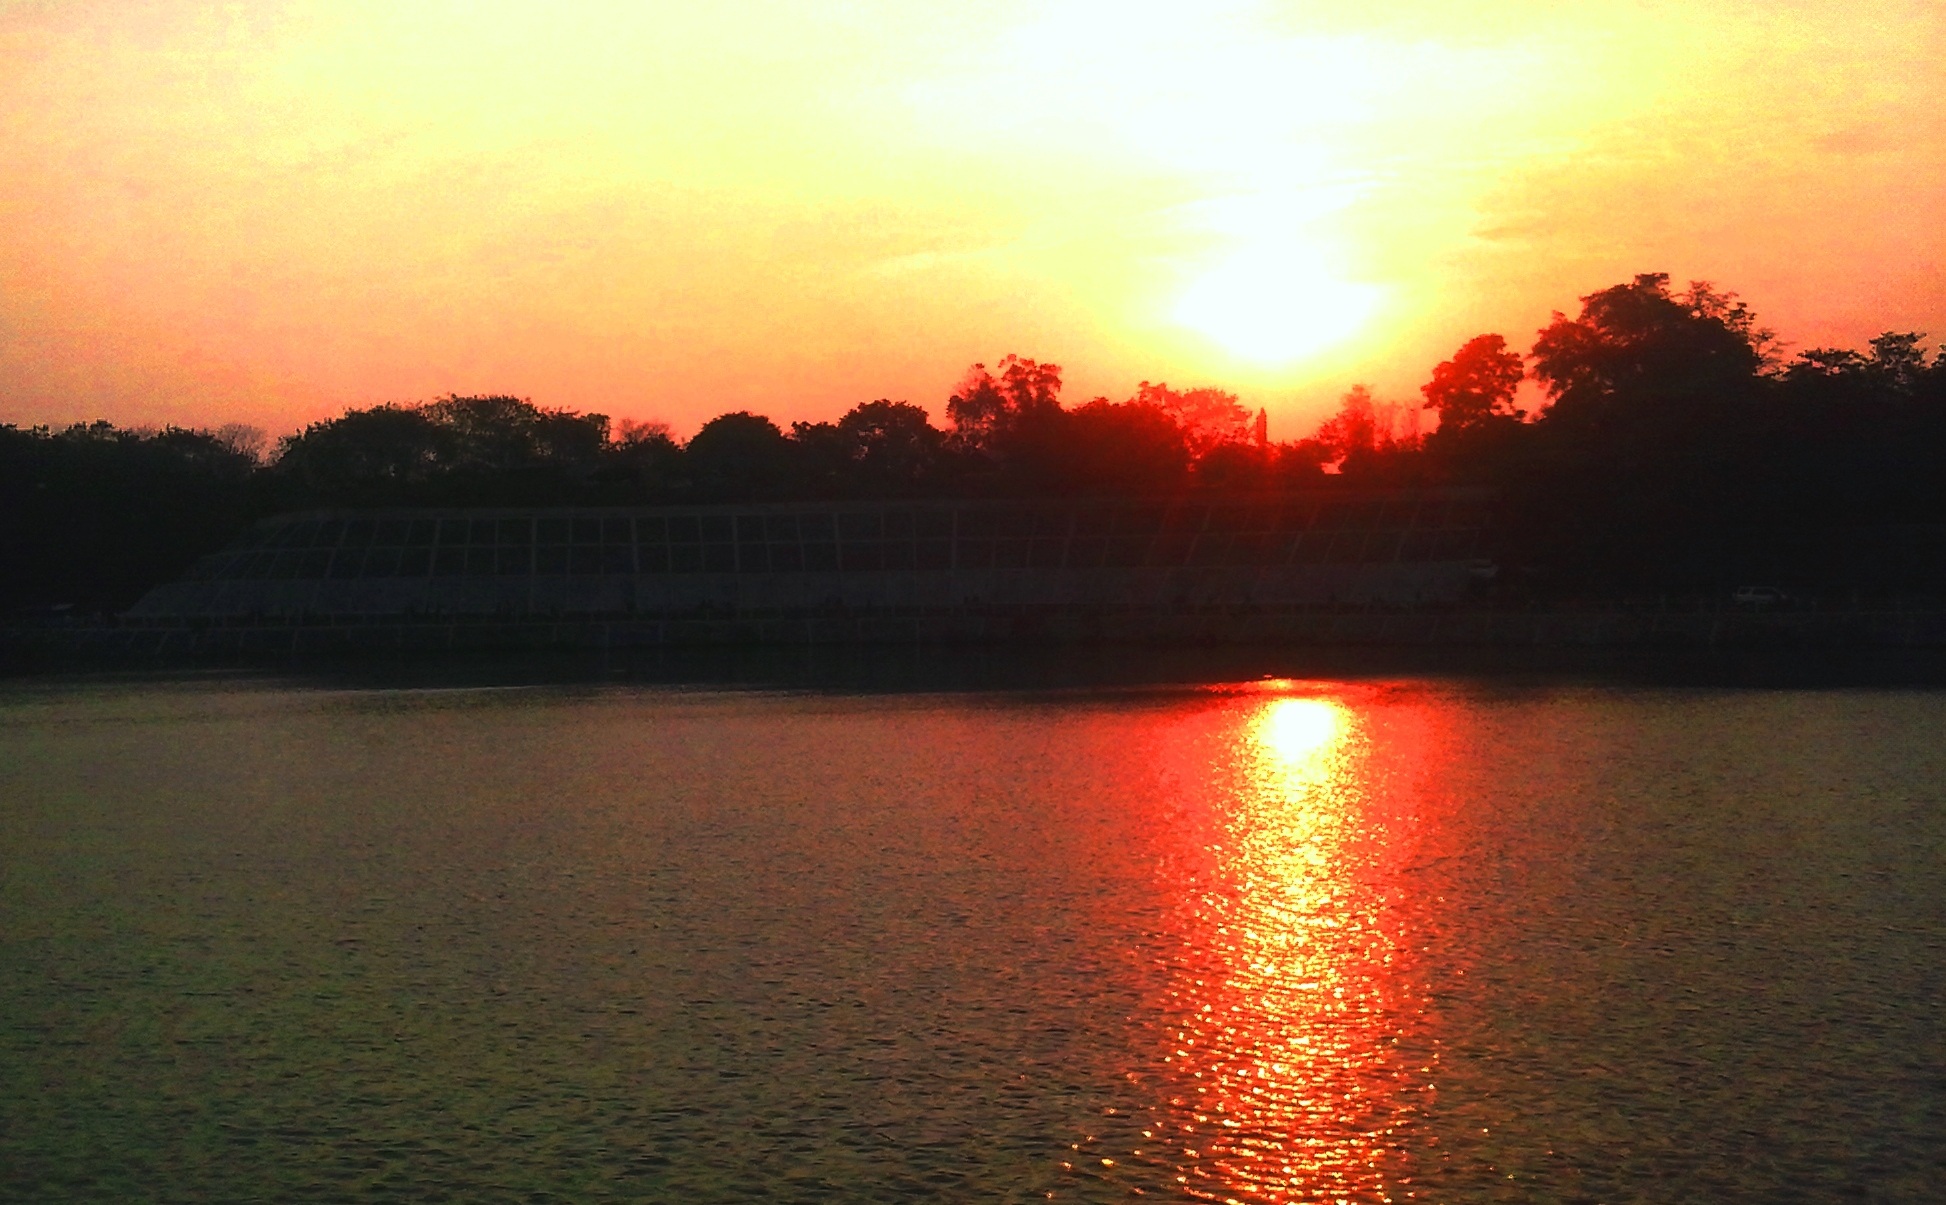
sea, nature, sun, sunrise, sunset, sunlight, morning, lake, view, dawn, dusk, evening, reflection, reservoir, loch, afterglow, evening sky, orange sky, atmospheric phenomenon, red sky at morning